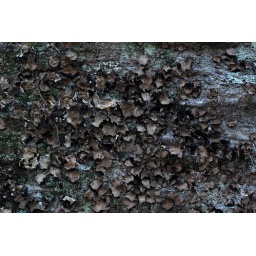
This lichen was growing on a vertical rock wall along the Spruce Bog Trail in Algonquin Provincial Park, Ontario.